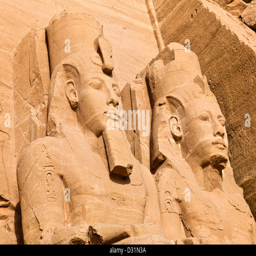
statues of military commander wearing the double crown of person and administrative division